Jani Beg

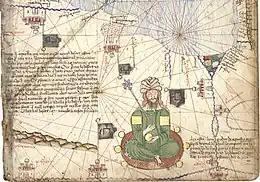
Jani Beg of the Golden Horde, as depicted in the Catalan Atlas (1375), with the flag of the Golden Horde: 23px.

Jani Beg appears in the 1375 Catalan Atlas: the Mongol polity of the Golden Horde is accurately depicted north of the Caspian Sea. Jani Beg has been identified in this representation, being mentioned as "", and the flag of the Golden Horde also appears. The caption to the right of his depiction reads: